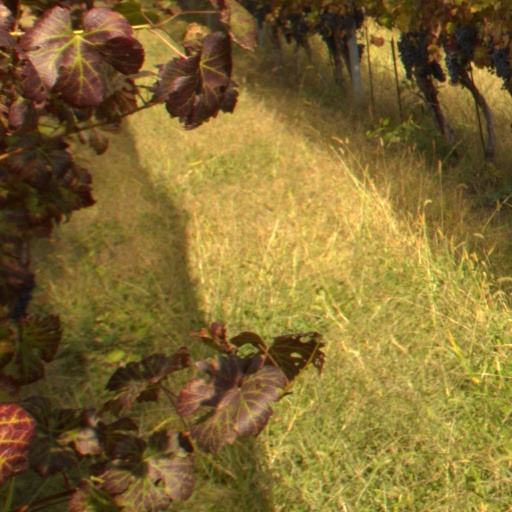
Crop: grape